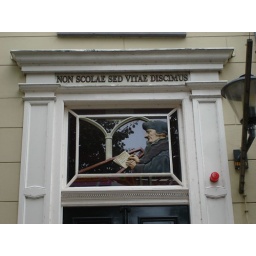
Erasmus is commemorated over the door of a building that stands where the Latin School was once located; Erasmus was a student here.